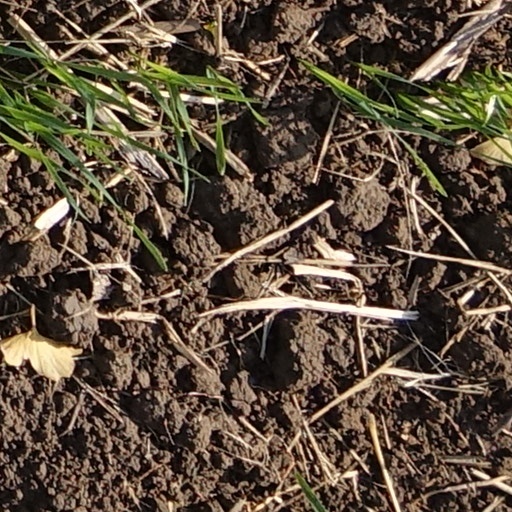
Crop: wheat